2021 in Ecuador

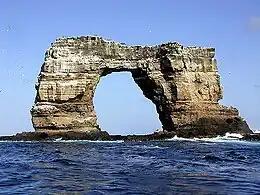
Darwin's Arch before its collapse in 2021

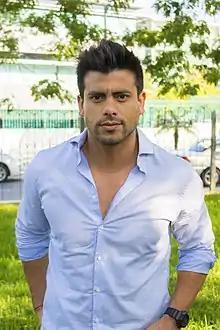
Efraín Ruales

How will Ecuador’s elections affect the future of the Amazon? (By Kimberley Brown, Al Jazeera, 6 Feb 2021)